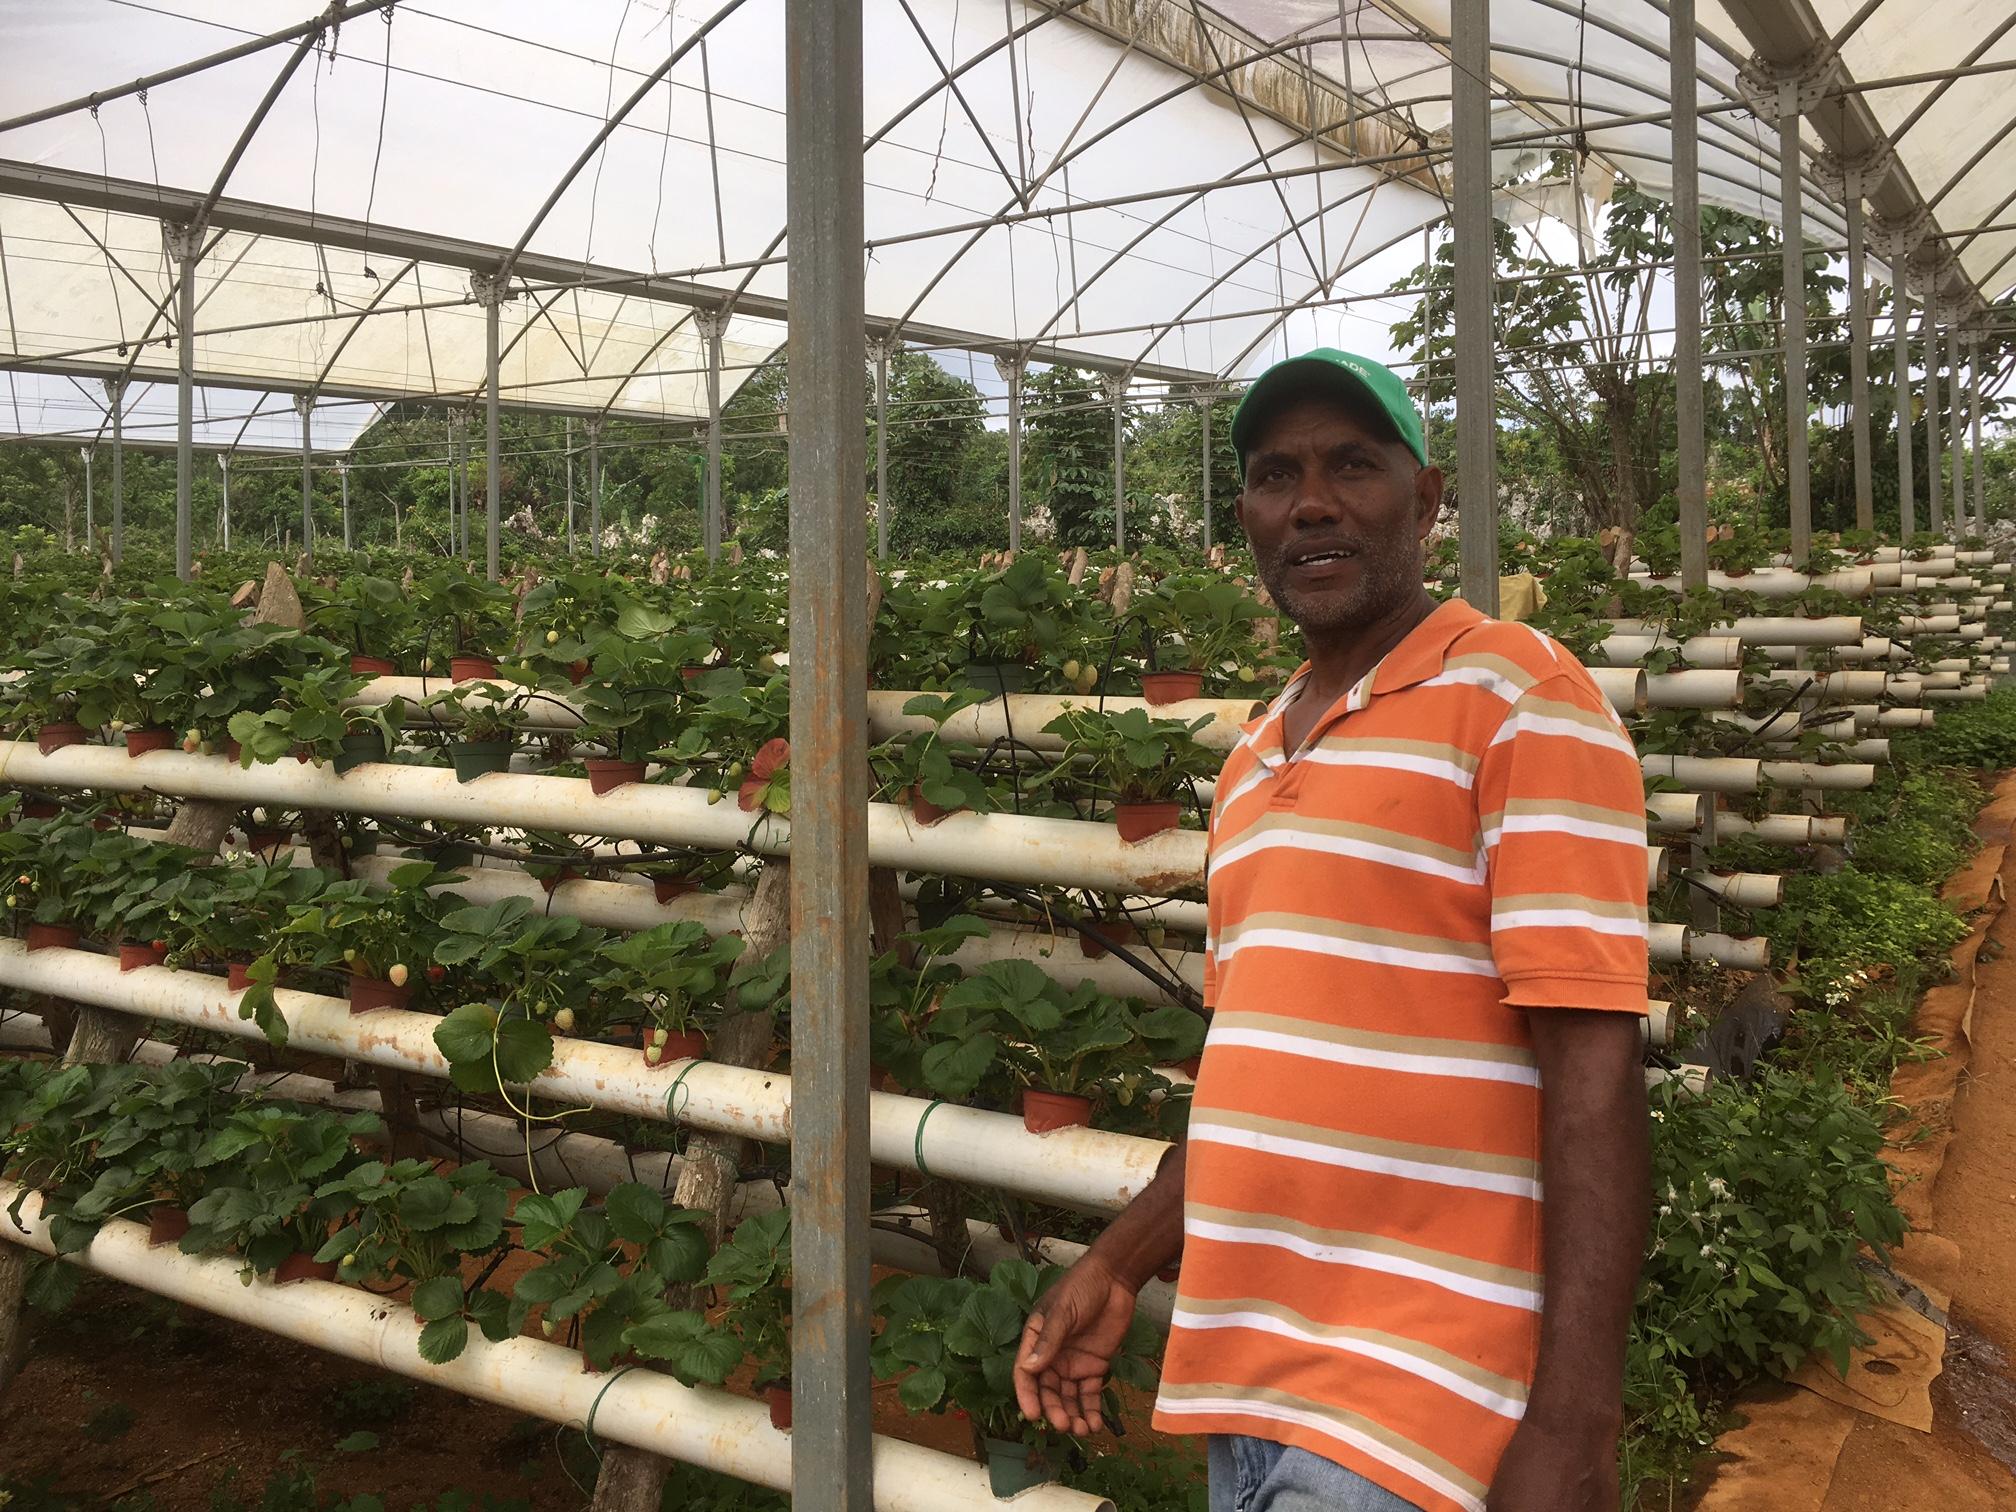
Huyu ni mwanaume aliyevaa shati la mstari ya rangi ya machungwa na nyeupe na kofia ya kijani akisimama ndani ya shamba la [cs]hydroponic[cs] nyuma yake kuna mimea ya [cs]strawberry[cs] iliyopandwa katika ngazi ambapo matunda ya [cs]strawberry[cs] yanaonekana. Inaonekana kama mfumo wa kilimo cha kisasa au cha mbinu maalum.